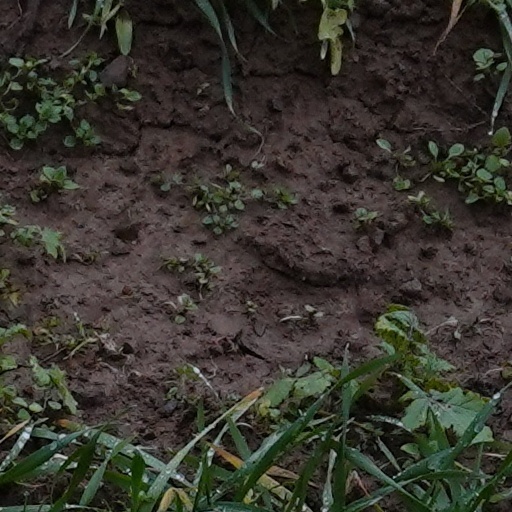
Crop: wheat